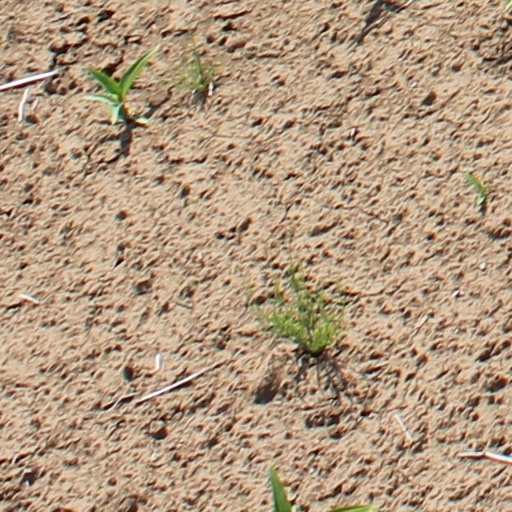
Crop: wheat